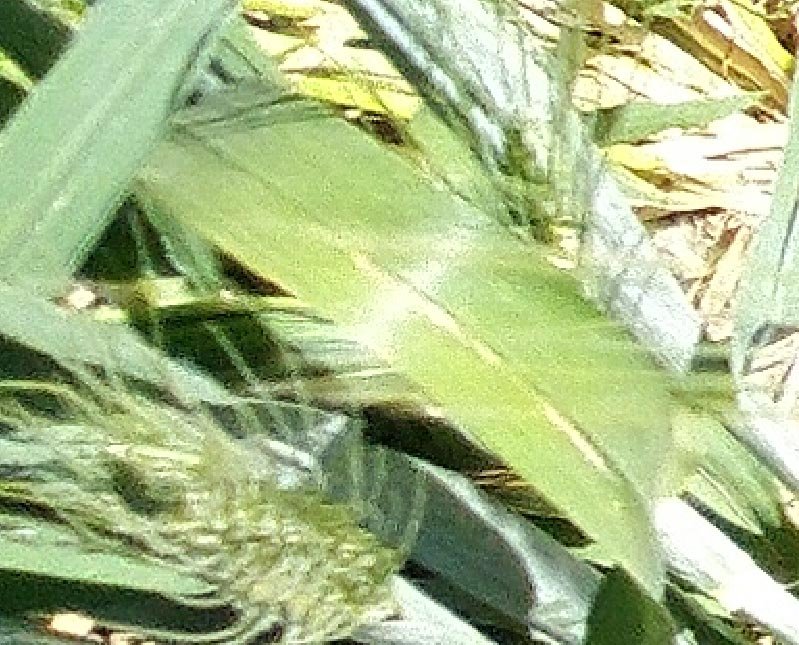
Label: Wheat___Healthy